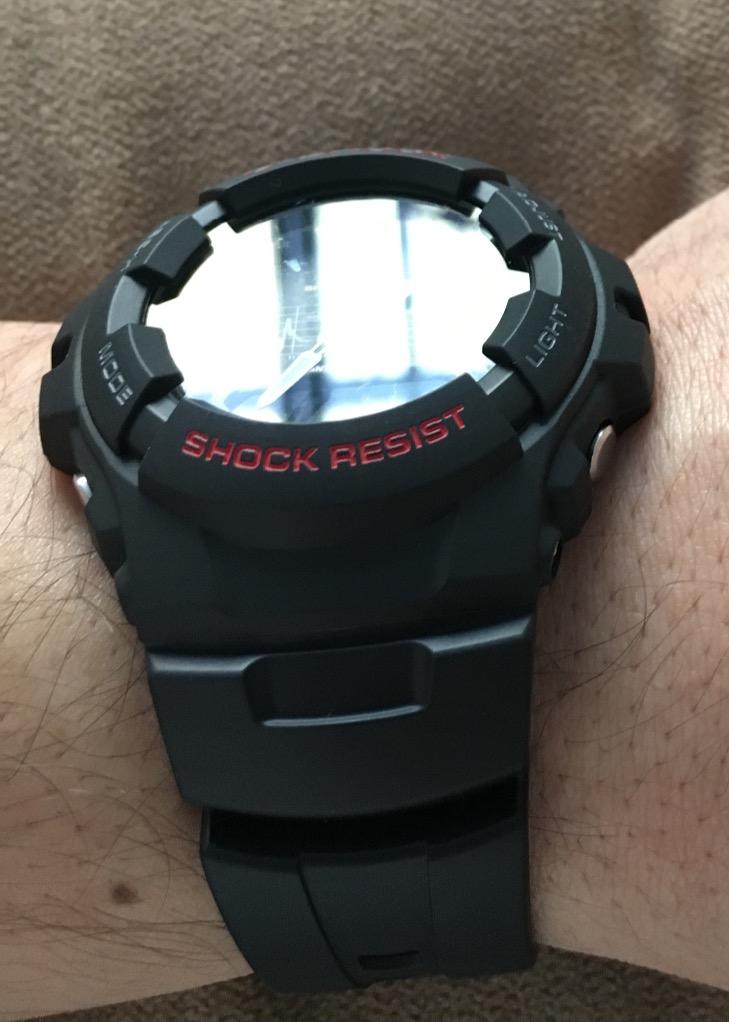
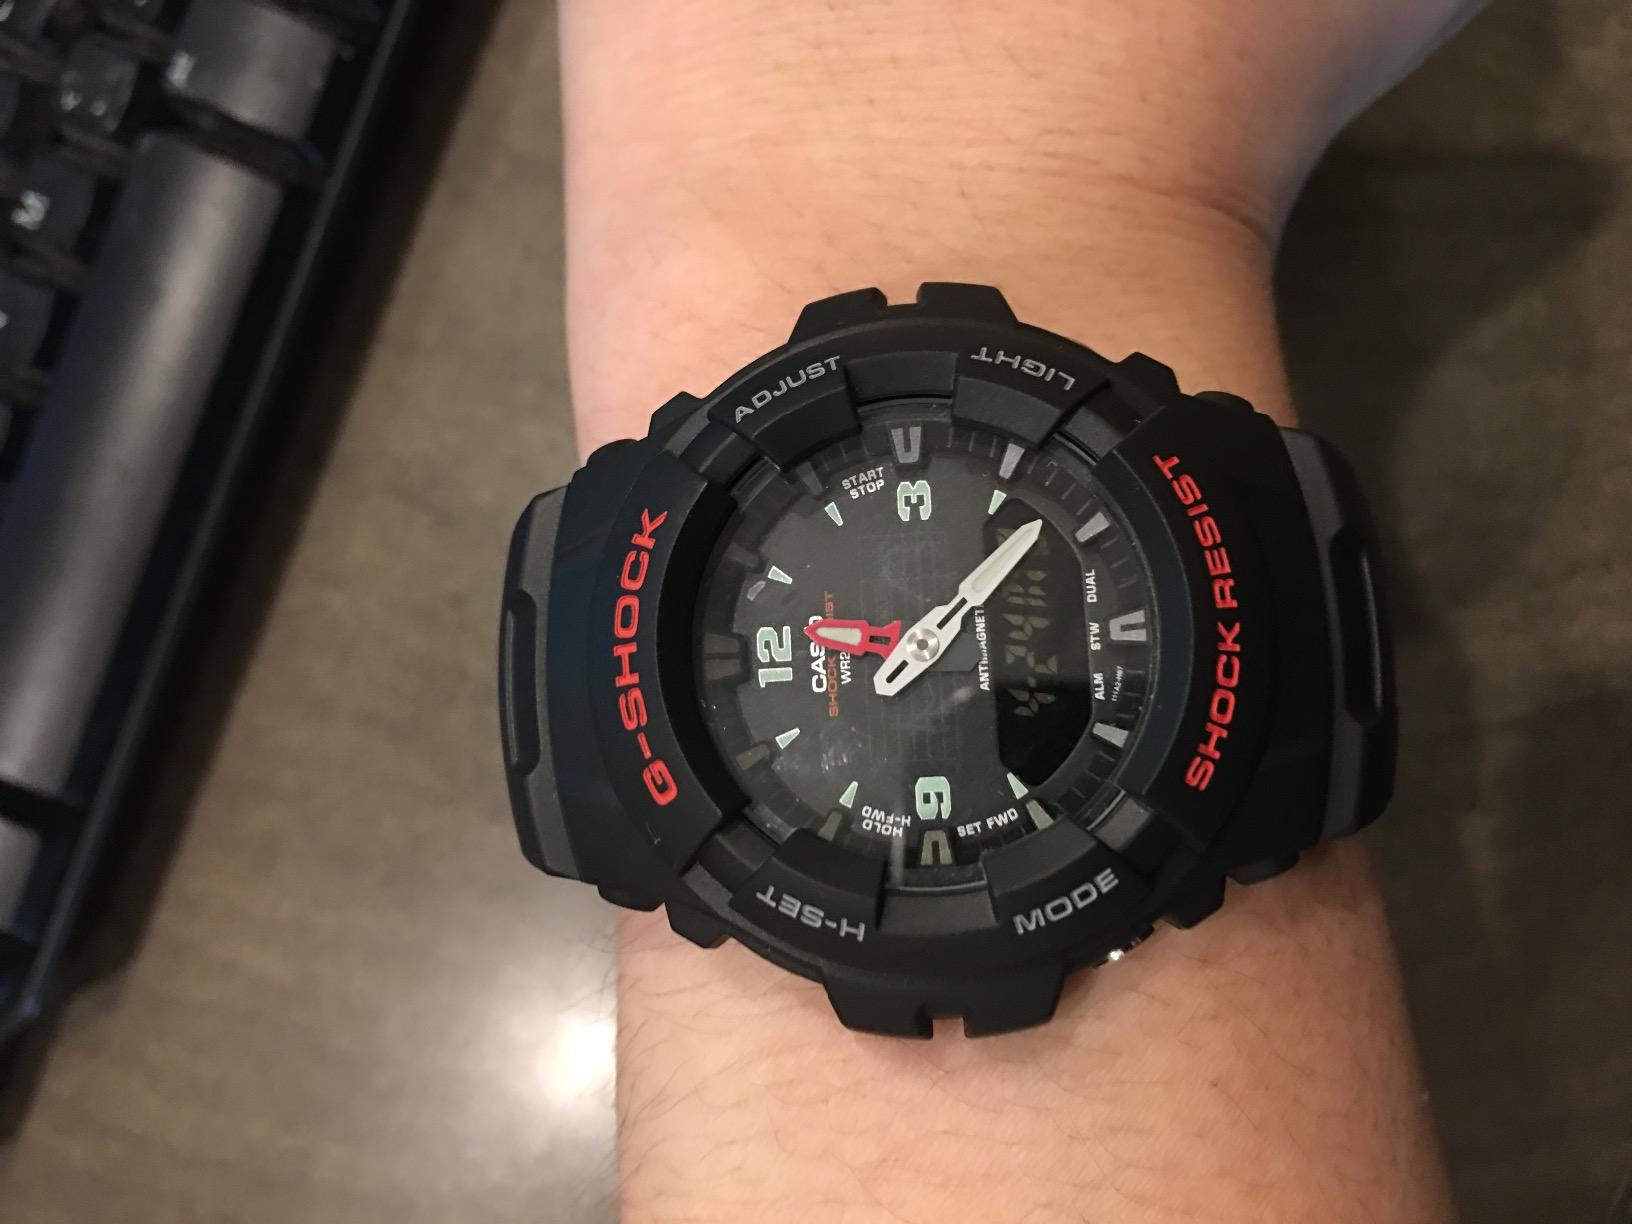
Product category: accessories_watch
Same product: yes